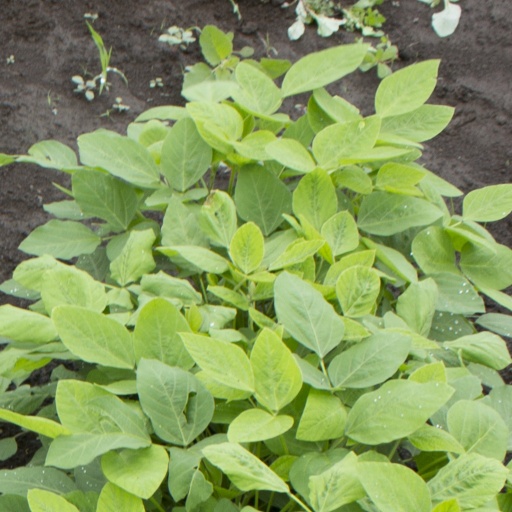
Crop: soybean